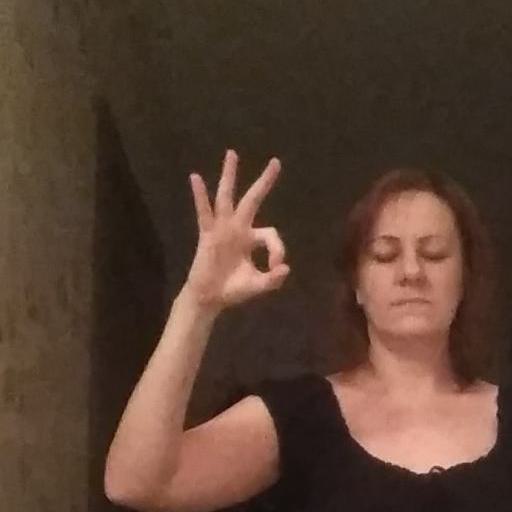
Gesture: ok